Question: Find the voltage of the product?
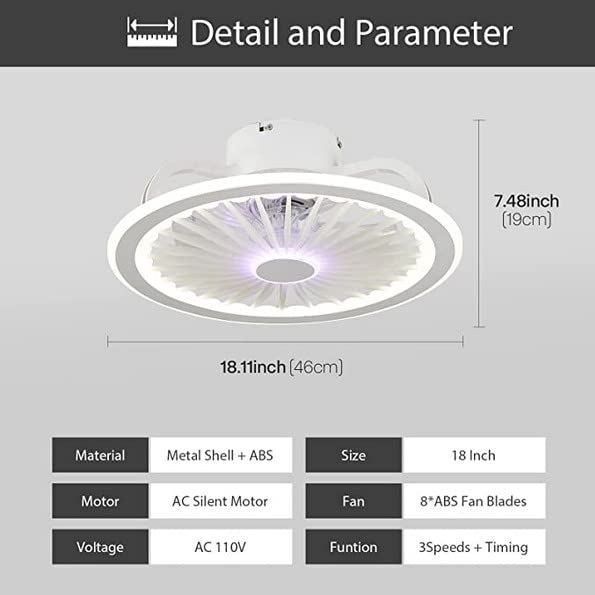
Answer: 110.0 volt